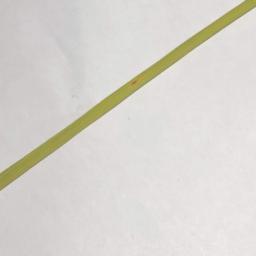
Label: Rice___Brown_Spot